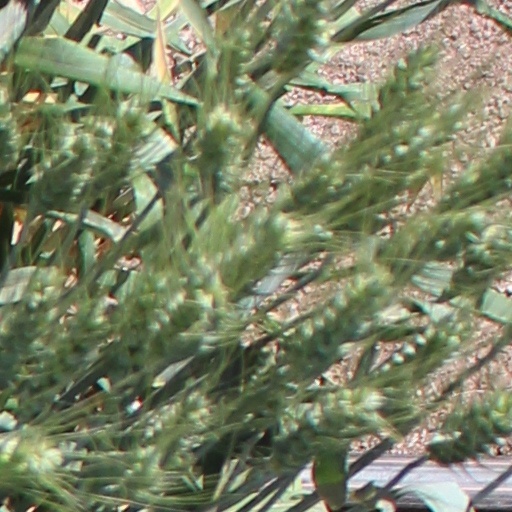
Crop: wheat